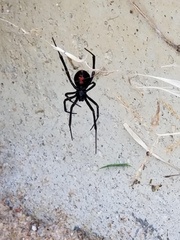
Species: Lactrodectus_hesperus